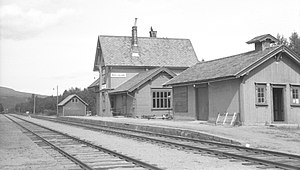
Rugldalen Station
Rugldalen Station er en tidligere jernbanestation på Rørosbanen, der ligger i Røros kommune i Norge.